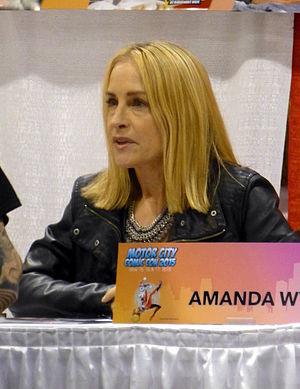
Amanda Wyss est une actrice américaine née le 24 novembre 1960 à Manhattan Beach, en Californie.